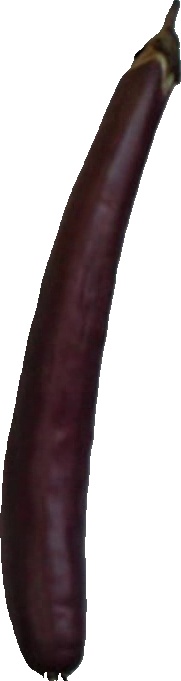
Label: eggplant_long_1